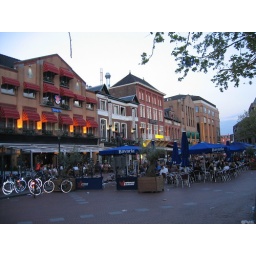
I stayed in this Queen's Hotel (more like a shoe box with a view).